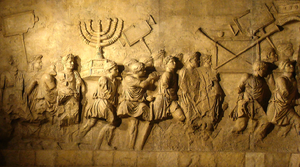
Romerriget / Religion
Relief fra Arco di Tito i Rom afbillede byttet fra templet i Jerusalem, som transporteres væk i romersk triumf.
Romerriget var et af de største imperier i historien med magt i både Europa, Nordafrika og Mellemøsten. Selv om dets geografiske udbredelse stort set var fastlagt under den romerske republik, anføres det ofte, at det grundlagdes af Julius Cæsar, som i en tid med borgerkrige og politisk ustabilitet blev udnævnt til livsvarig diktator og myrdedes i 44 f.Kr. Derefter vandt Cæsars adoptivsøn, Octavian, kampen om at blive hans efterfølger ved at slå Marcus Antonius og Cleopatra i Søslaget ved Actium i 31 f.Kr. i Egypten. Senatet gav ham den overordnede magt og den nye titel Augustus i 27 f.Kr.. Det var republikkens undergang.